History of Seville

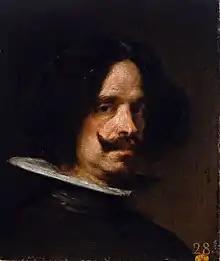
Self-portrait of Diego Velázquez

The Casa de Pilatos "(Pilate's House)" serves as the permanent residence of the Dukes of Medinaceli. The building is a mixture of Renaissance Italian and Mudéjar Spanish styles. It is considered the prototype of the Andalusian palace. The construction of this palace, which is adorned with precious azulejos tiles and well-kept gardens, was begun by Pedro Enríquez de Quiñones, Adelantado Mayor of Andalusía, and his wife Catalina de Rivera, founder of the Casa de Alcalá, and completed by Pedro's son Fadrique Enríquez de Rivera, the first Marquis of Tarifa.